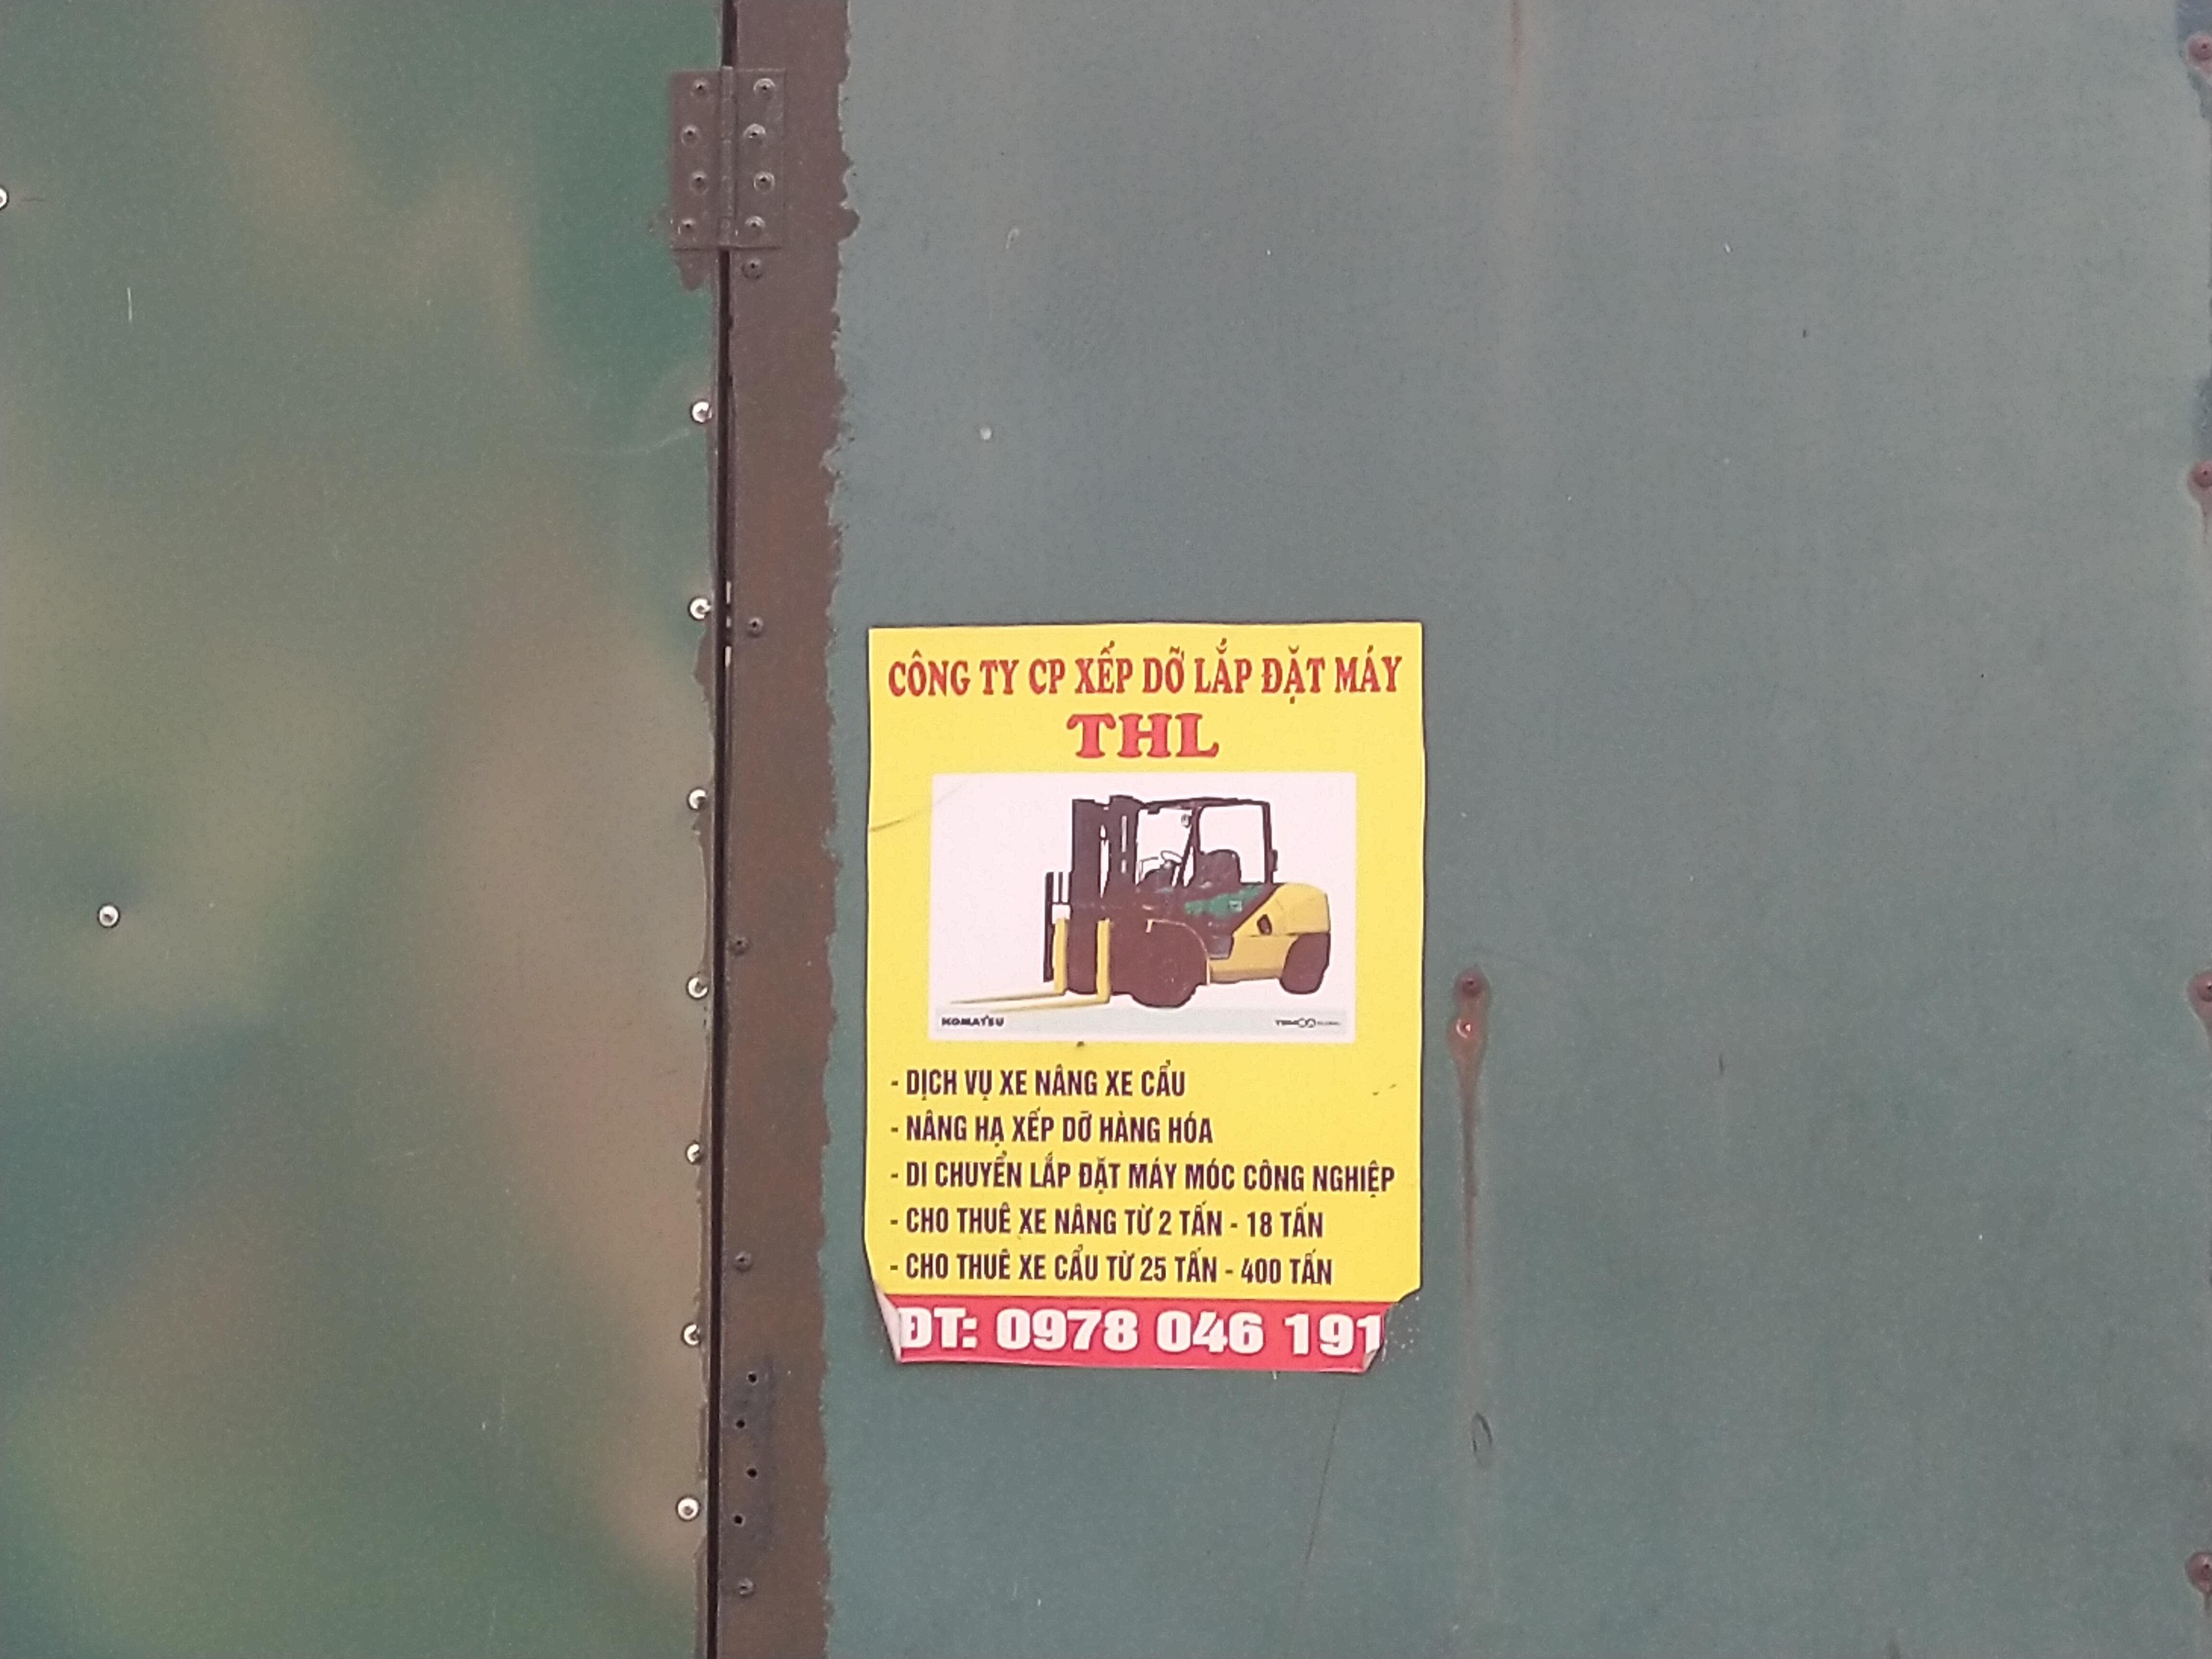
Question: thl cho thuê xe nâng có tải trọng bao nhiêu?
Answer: thl cho thuê xe nâng có tải trọng từ 2 tấn đến 18 tấn